Schandmaul

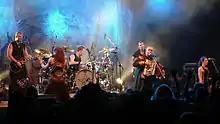
Schandmaul performing in 2009

In November 2008, Schandmaul celebrated their 10th anniversary with a widely promoted anniversary concert in Munich that was filmed and recorded for the live CD and DVD "Sinnfonie" (word play on the words Sinn, sense, and Sinfonie, symphony).